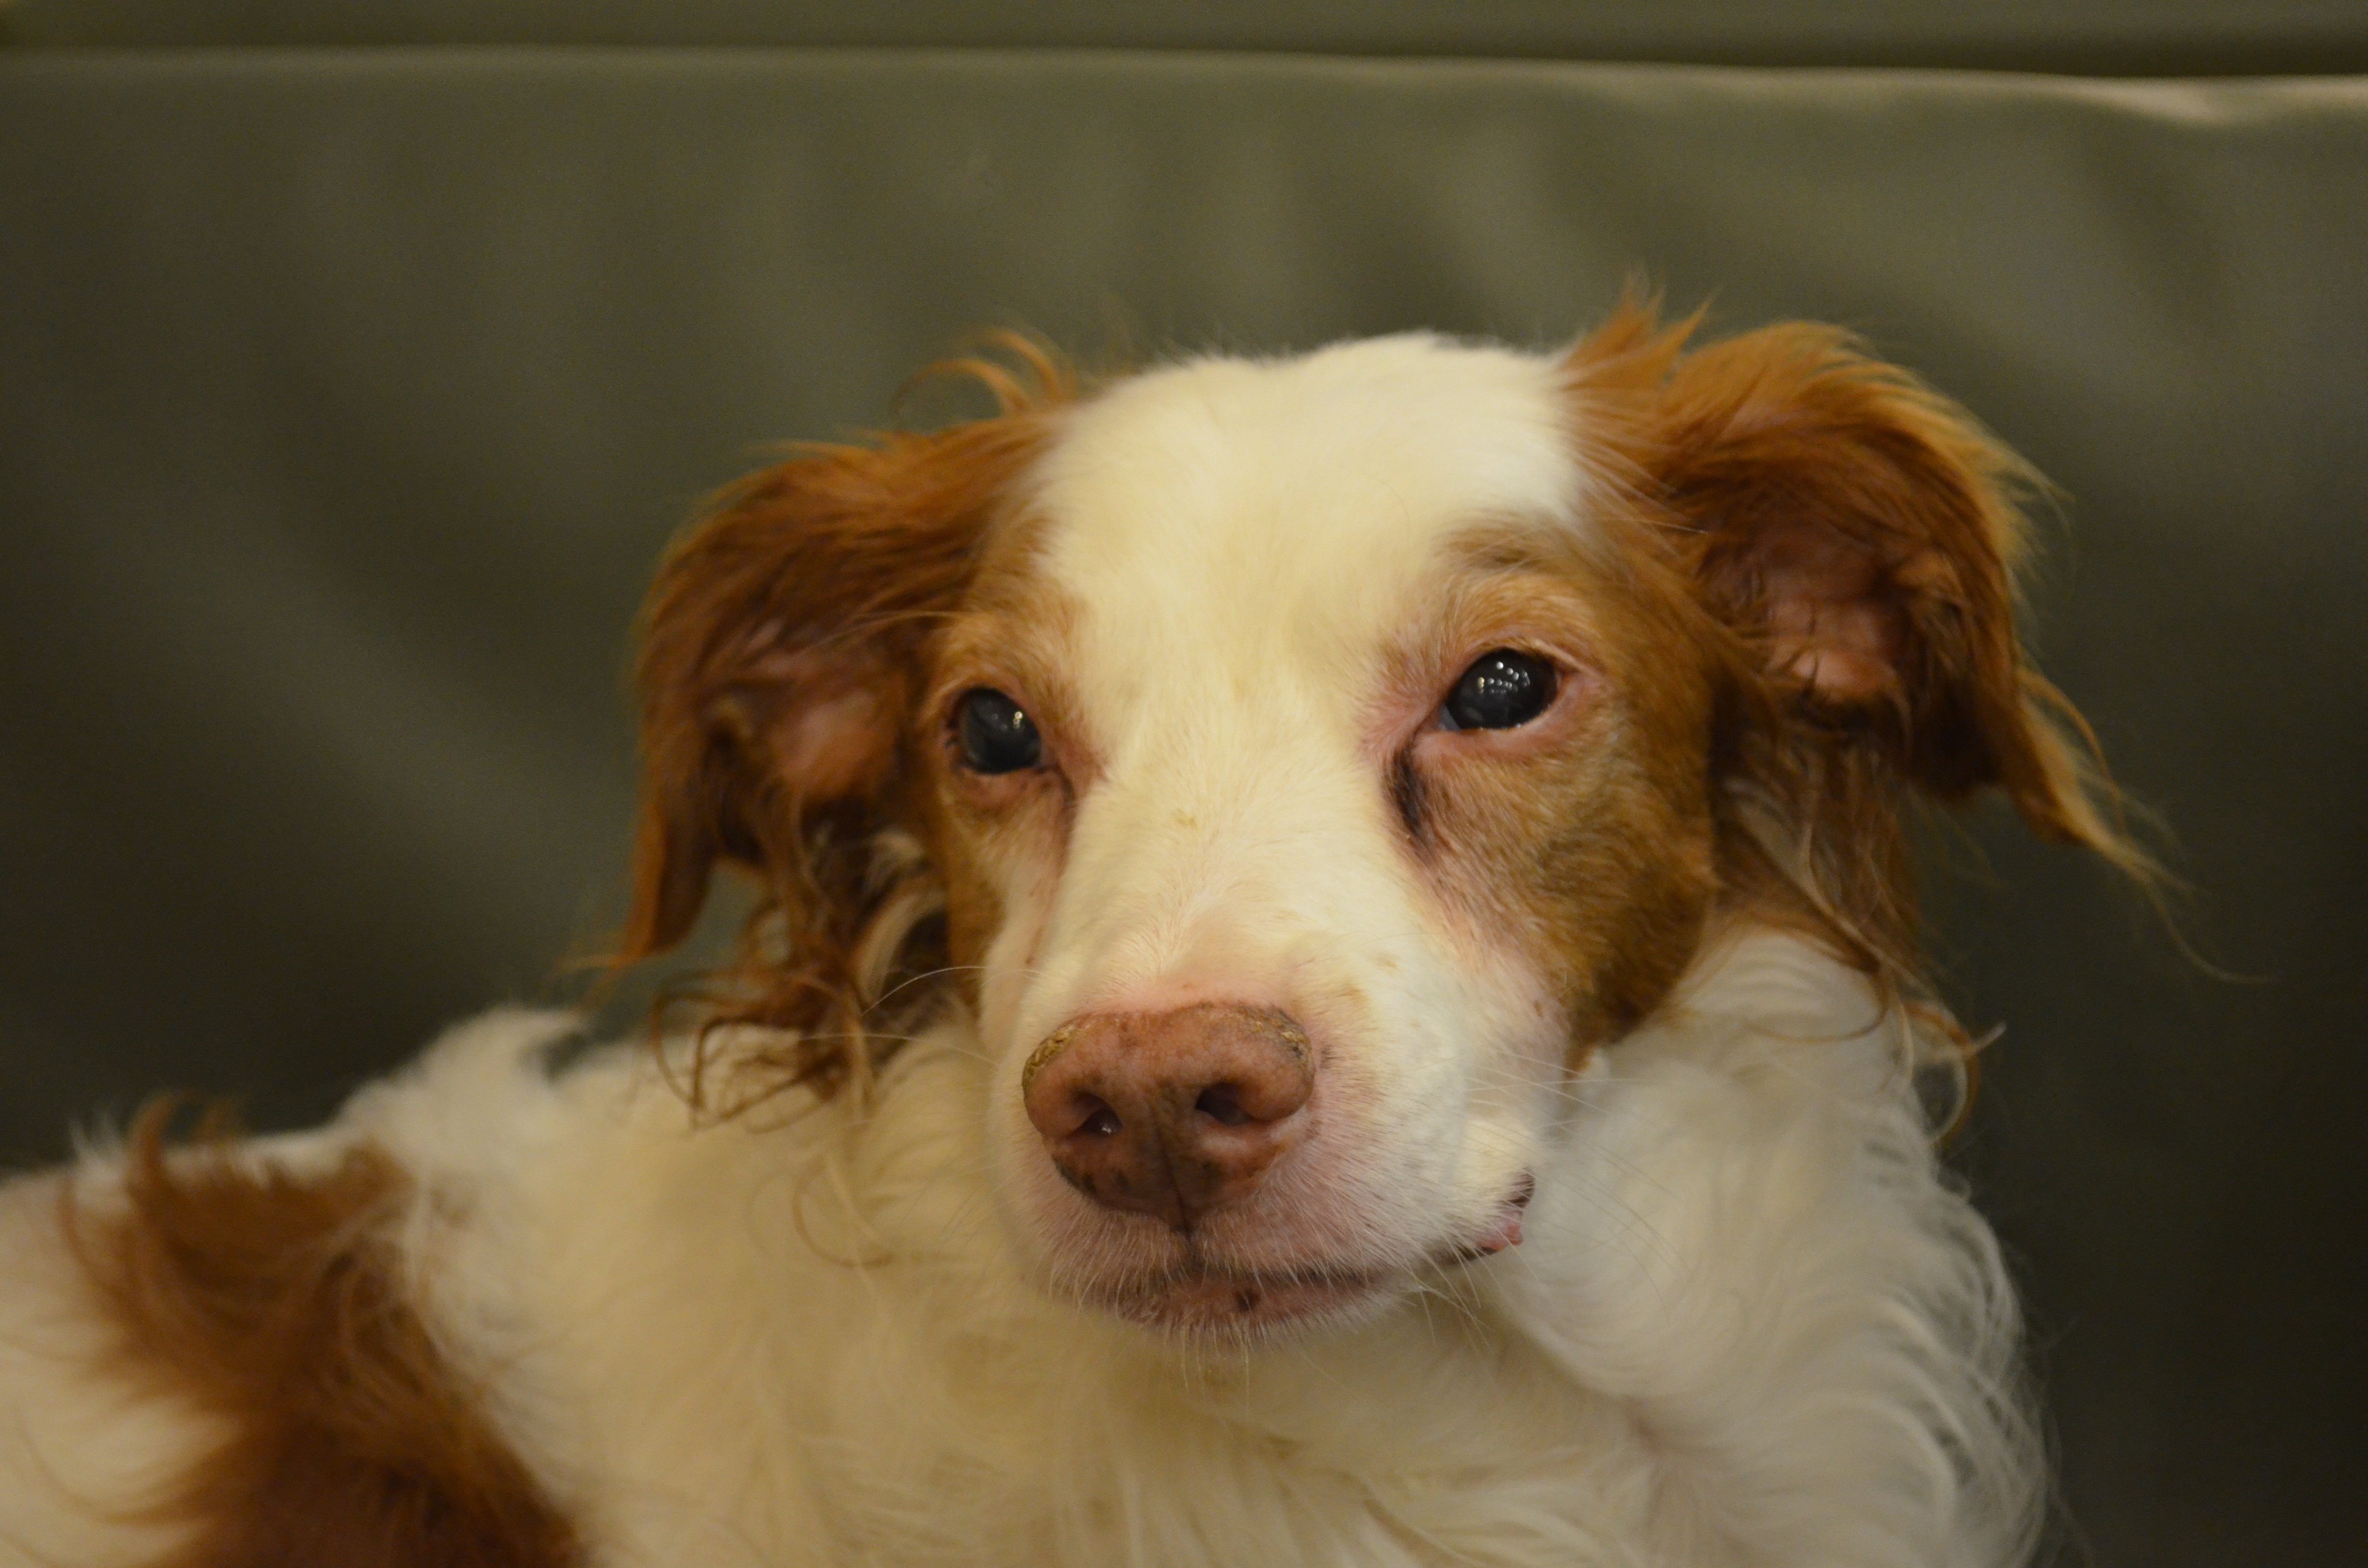
dog, pet, mammal, spaniel, sad, vertebrate, dog breed, brittany, australian shepherd, setter, dog like mammal, kooikerhondje, drentse patrijshond, nova scotia duck tolling retriever, welsh springer spaniel